1846–1860 cholera pandemic

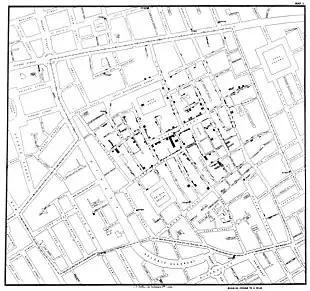
Original map by John Snow showing the clusters of cholera cases in the London epidemic of 1854

The 1854 Broad Street cholera outbreak was a severe outbreak of cholera that occurred in 1854 near Broad Street (now Broadwick Street) in the Soho district of London, England, and occurred during the third cholera pandemic. This outbreak, which killed 616 people, is best known for the physician John Snow's study of its causes and his hypothesis that germ-contaminated water was the source of cholera, rather than particles in the air (referred to as "miasma").